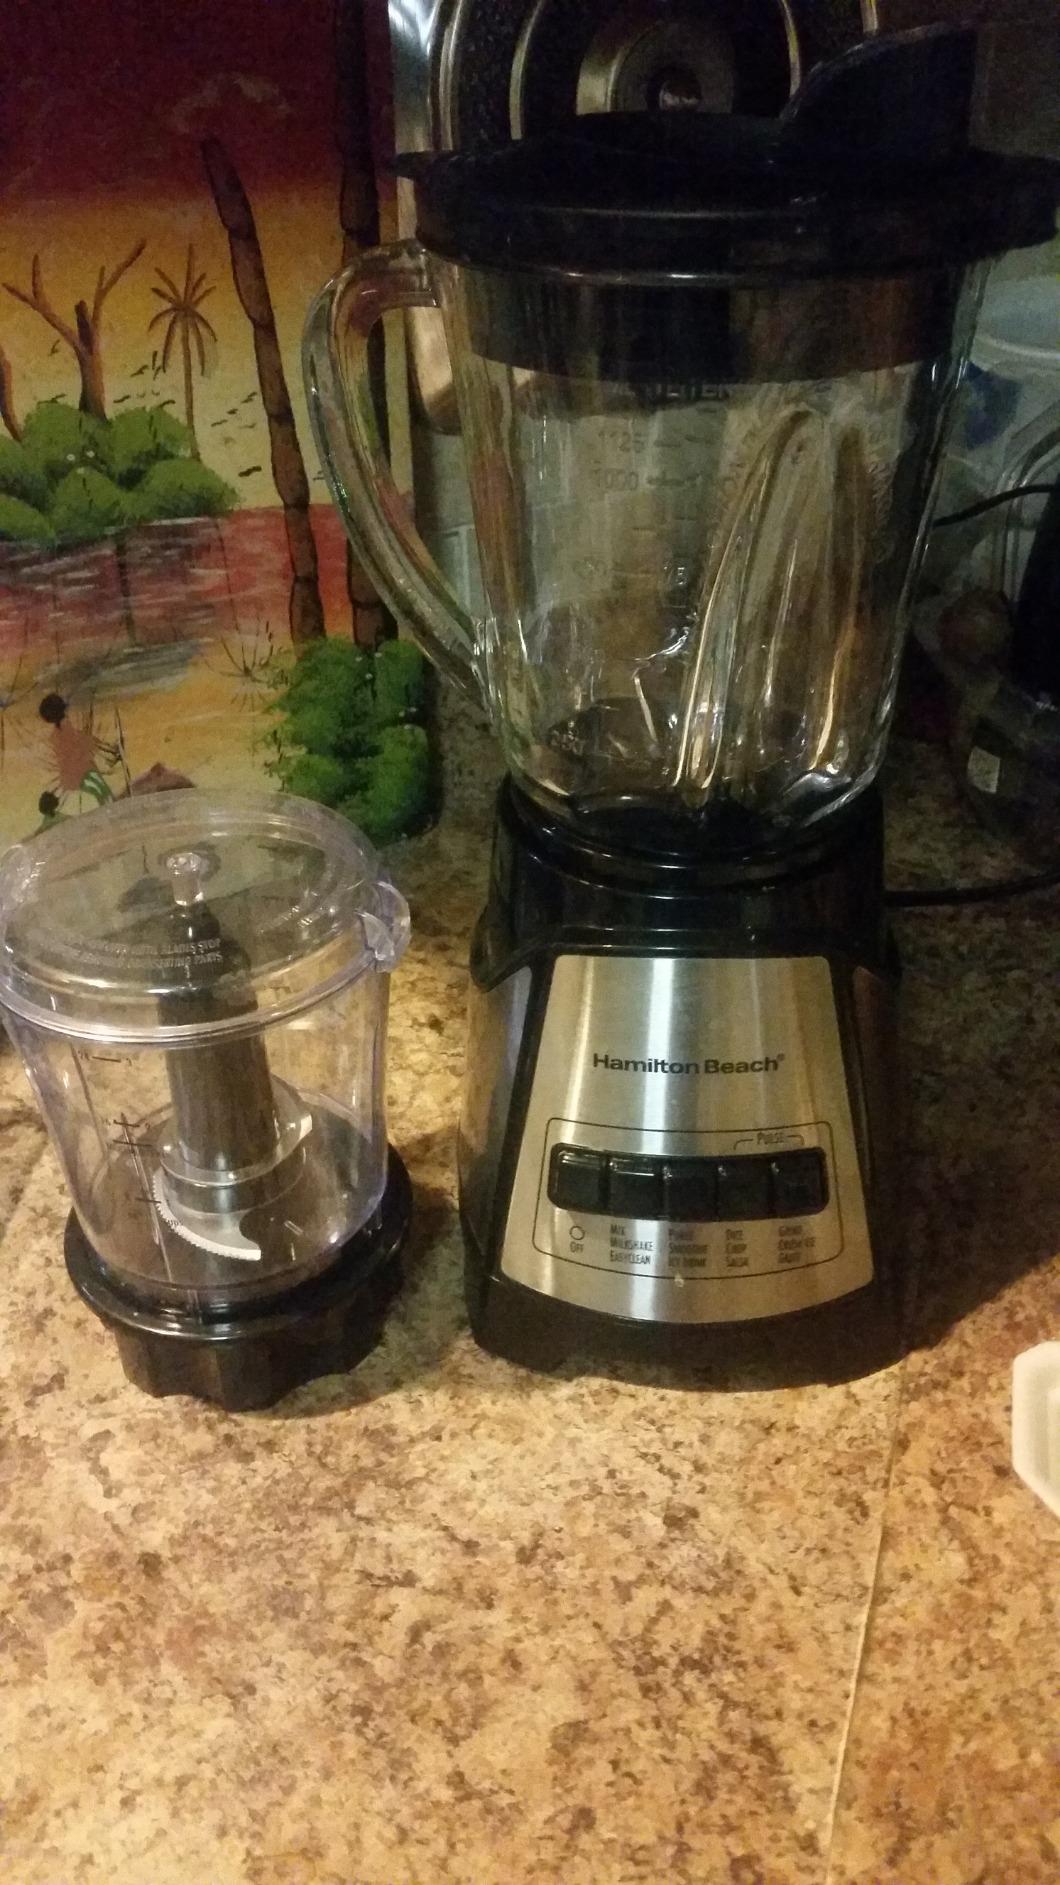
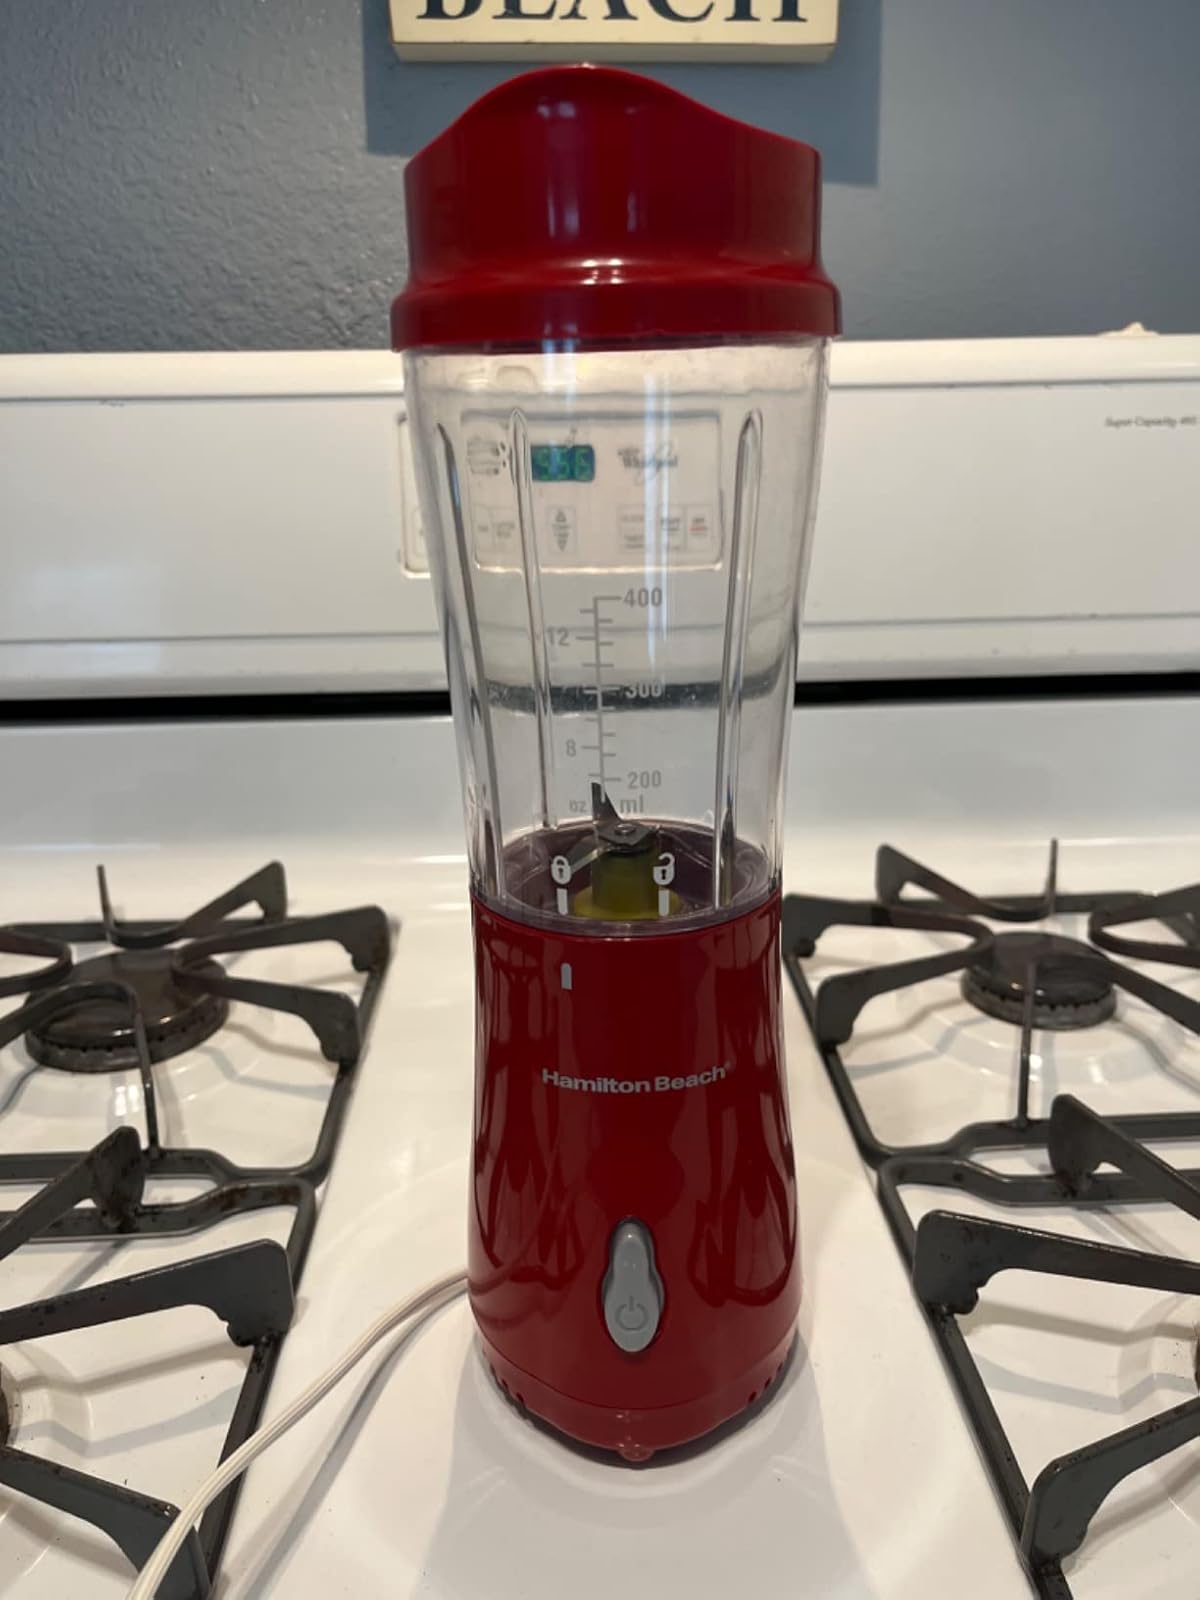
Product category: items_blender
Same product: no